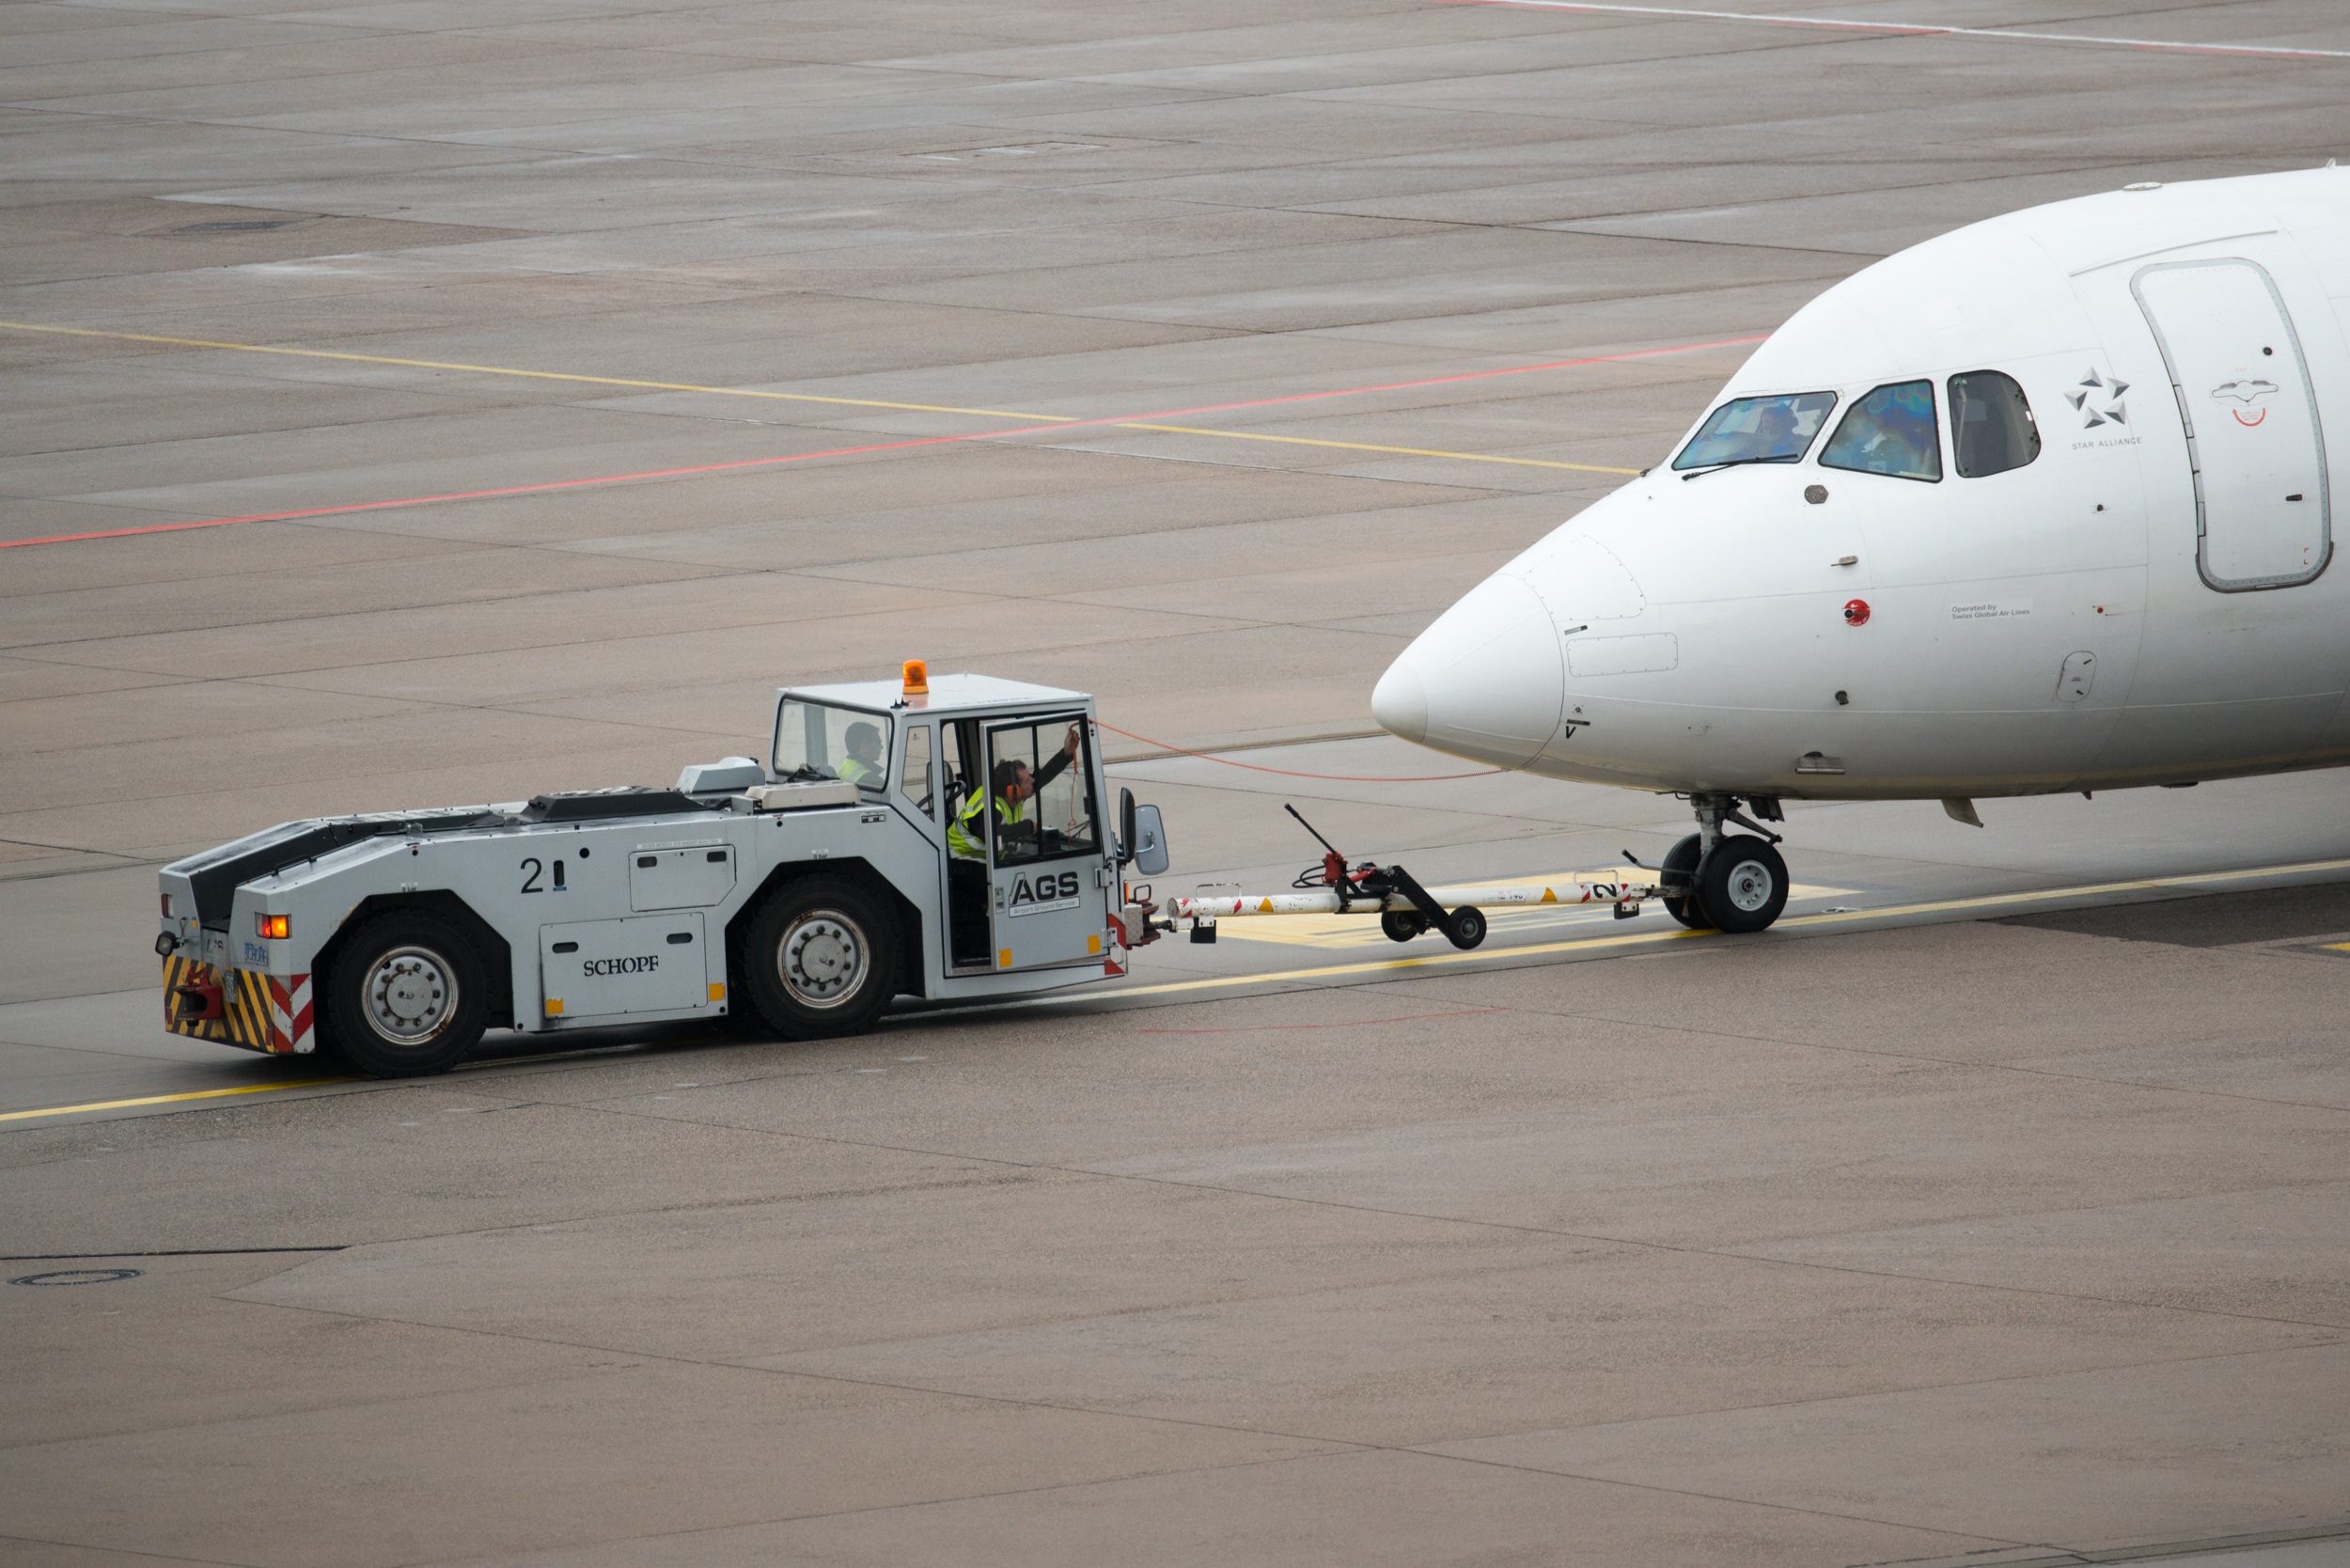
airport, airplane, tarmac, aircraft, vehicle, airline, aviation, start, help, airliner, slide, jet aircraft, atmosphere of earth